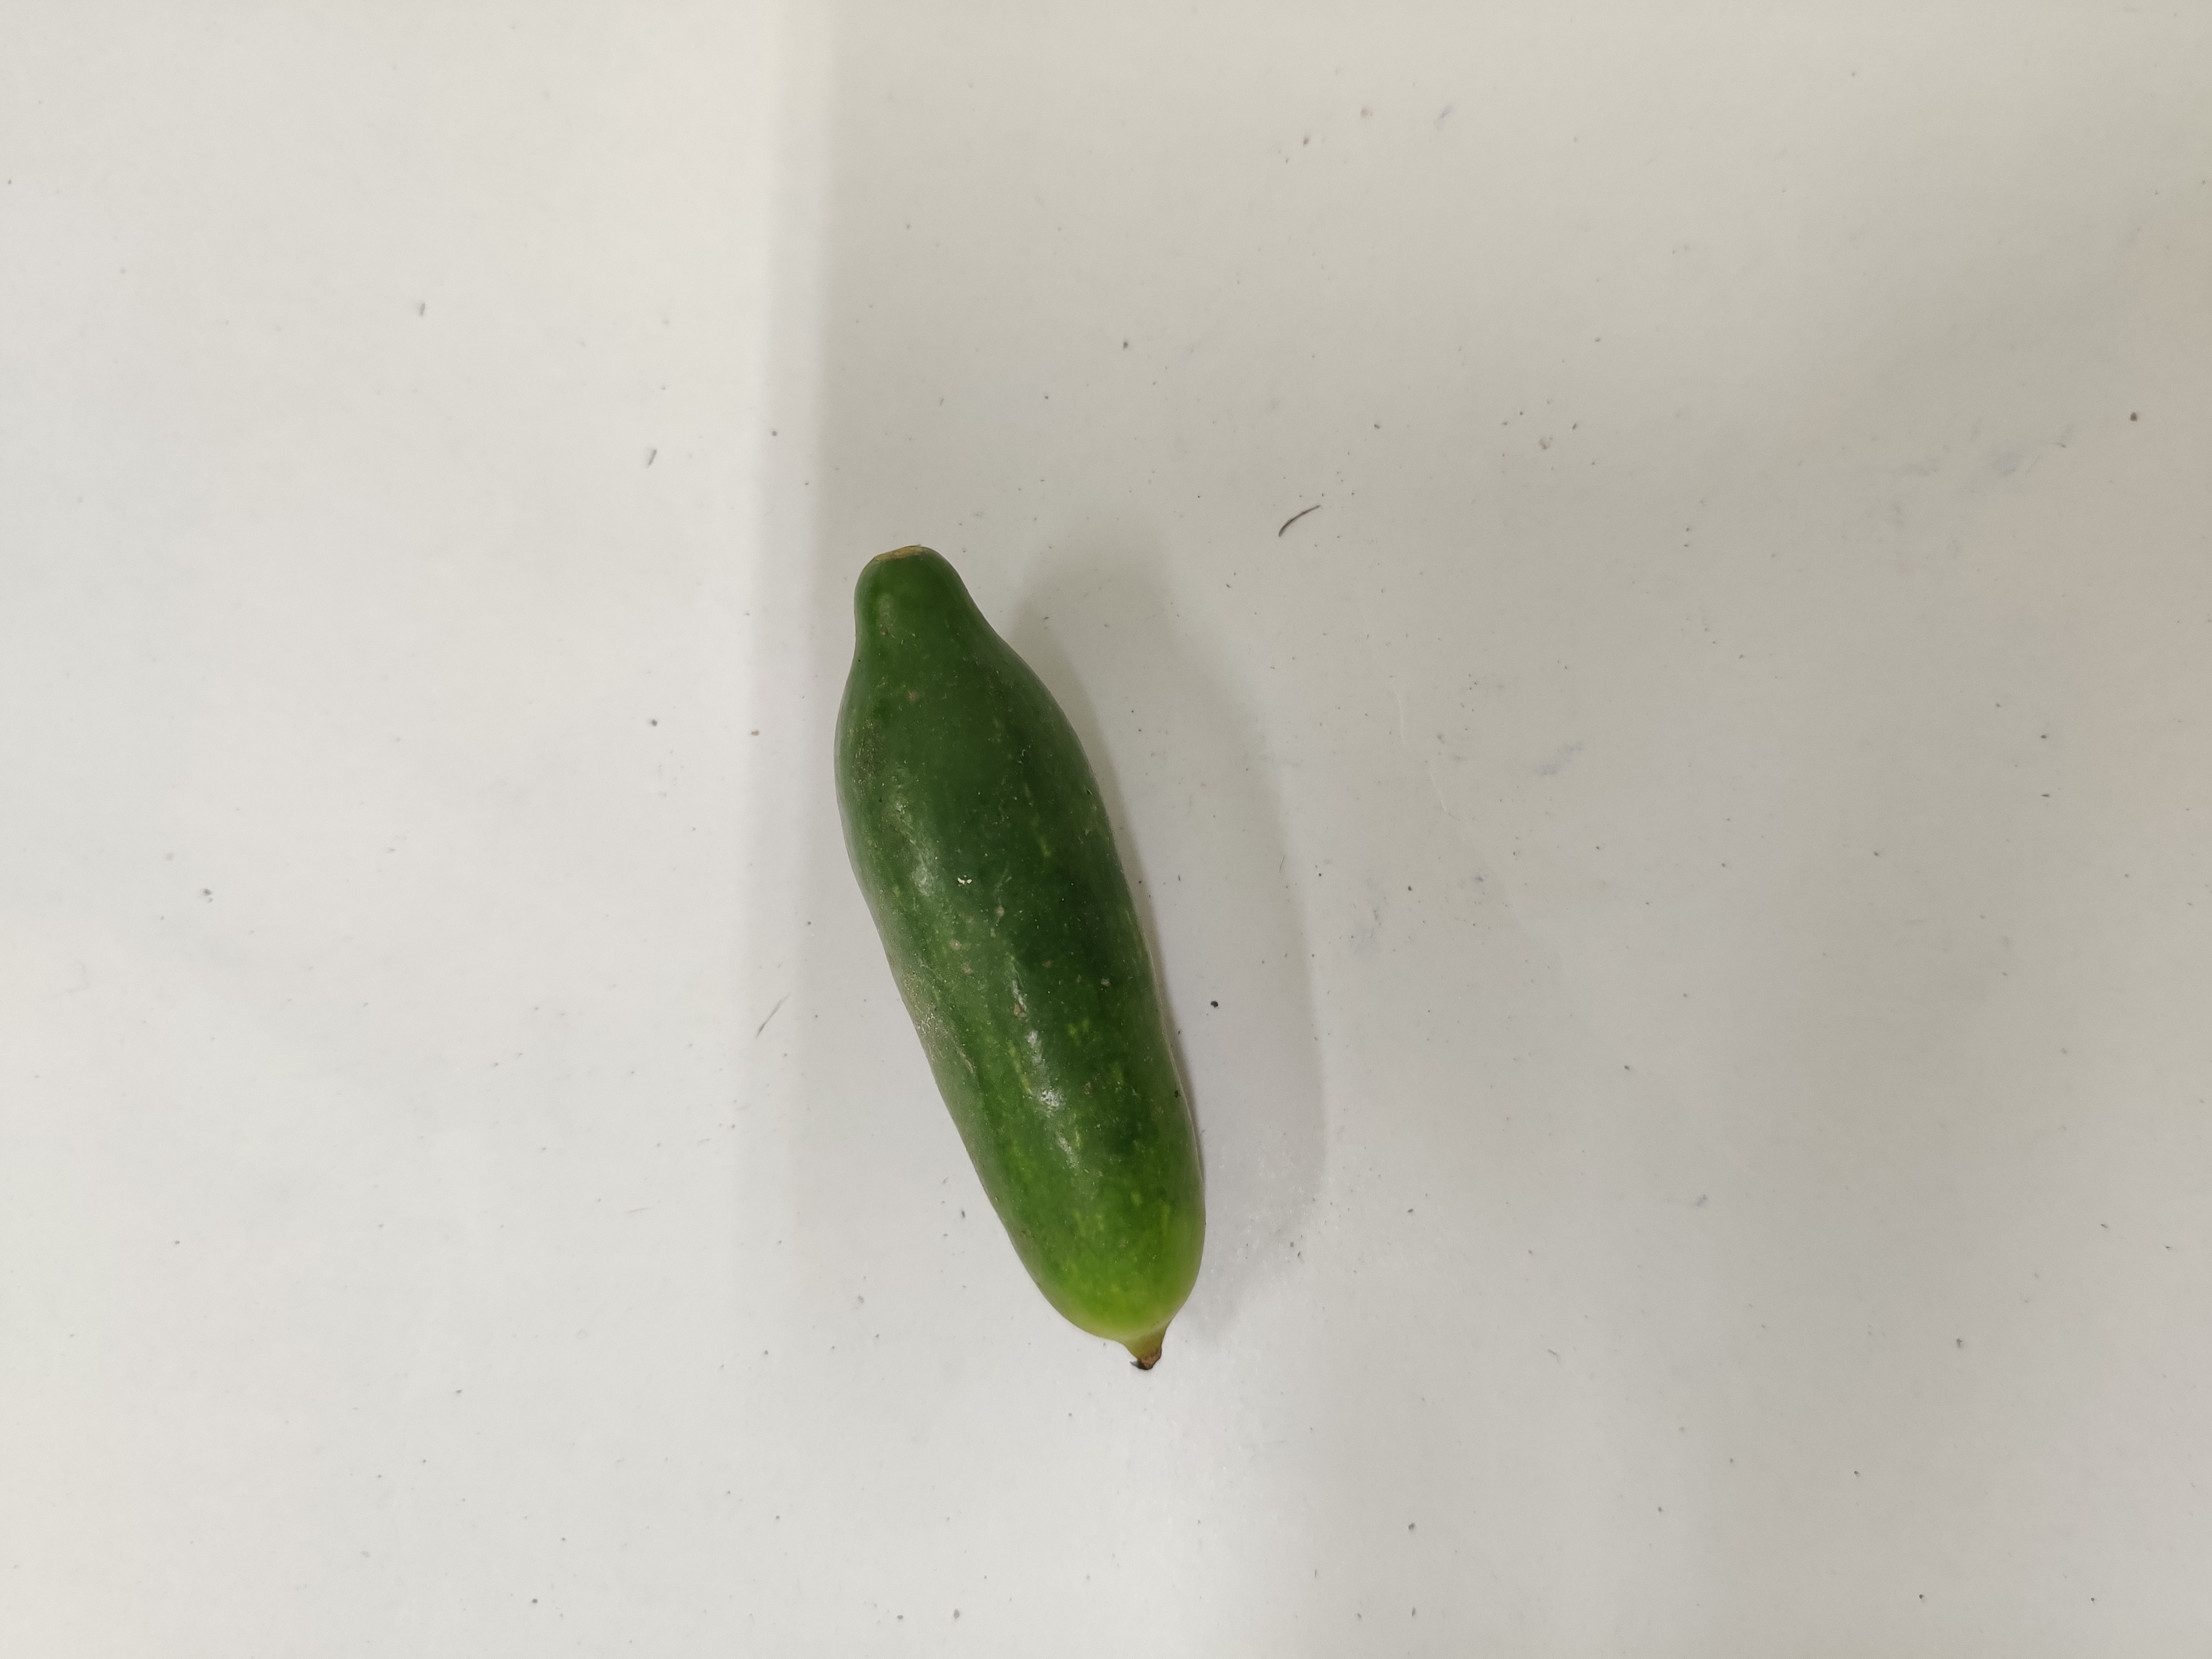
Crop: Ivy Gourd
Condition: Fresh